Ever After High

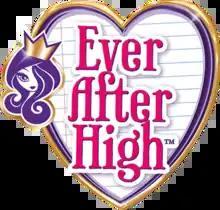

Ever After High was a fashion doll franchise released by Mattel in July 2013. It is a companion line to the "Monster High" dolls, with the characters being based upon characters from well-known fairy tales and fantasy stories instead of monsters and mythical creatures. As with "Monster High" and "", the line varies in different countries and varies in languages. It has spawned a web series, a film, and a five book series.